Luostarinmäki

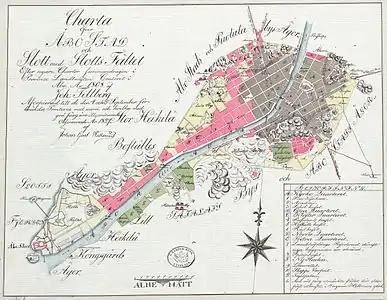
Map of Åbo after the 1827 fire. Destroyed areas are in grey. The surviving area, now the museum, is the red section to the South East

This area of Cloister Hill was developed relatively late for pre-fire Åbo, from around 1775, after another fire. It was decided that the previously undeveloped, although not uninhabited, area to the south of Vartiovuori Hill would be developed as residential accommodation. The South of this area was less rocky and easier to build upon, so was developed first. Plots were surveyed officially, then the plot holder would develop within that plot as and when they saw fit. These first surveyed plots still form the boundaries within the current museum. Three plots: 158–160 appear on the maps of 1780, by 1800 171, 176, 178–189 are included and the 1808 map (the basis of the post-fire map illustrated) includes the whole extent of the museum site.